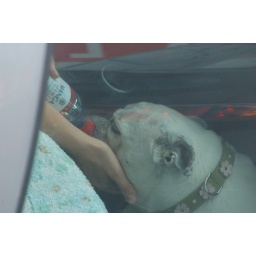
A very pampered bull dog being hand-watered in a car on the streets of Riga, Latvia.